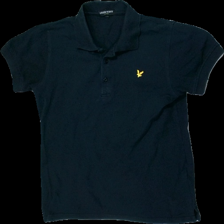
View: front
Type: T-shirt
Category: Men
Brand: Lyle & Scott
Colors: Black
Material: 100% Cotton
Pattern: Embroidered
Cut: Regular
Size: XL
Price range: <50
Recommended usage: Recycle
Description: Black t-shirt with ambroidered logo and collar
Comment: washed out